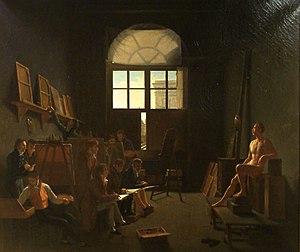
L'atelier de David par Léon-Matthieu Cochereau (1793-1817)
Entre la fin du XVIIIᵉ siècle et le début du XIXᵉ siècle, l'école de David fut une des plus influentes ; entre 1781 et 1821, de ses ateliers, sont sortis environ 400 élèves, peintres, sculpteurs, ou graveurs, représentant en majorité le néoclassicisme, mais aussi le style empire et le style troubadour.